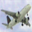
Label: airplane